Town of Gayndah

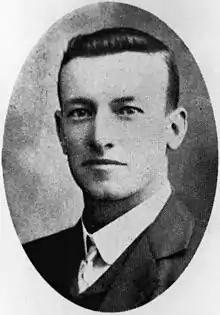
M. C. Stephenson, mayor of Gayndah in 1909

On 3 April 1866, Gayndah was established as a separate municipality, the Borough of Gayndah, under the "Municipal Institutions Act 1864."